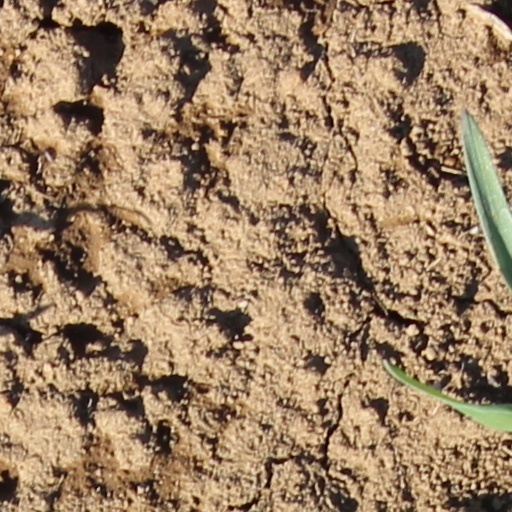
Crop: wheat